Kevin Smith

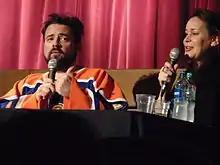
Kevin Smith and Jennifer Schwalbach Smith in September 2011

Smith is married to Jennifer Schwalbach Smith, whom he met while she was interviewing him for "USA Today". They got married at Skywalker Ranch on April 25, 1999. He photographed her for a nude pictorial in "Playboy". Their daughter, Harley Quinn Smith, was born June 26, 1999, and was named after the character from "". They live in the Hollywood Hills in a house Smith purchased from his longtime friend Ben Affleck in 2003.